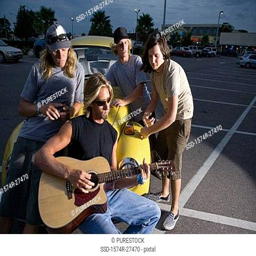
friends enjoying music by a car at the parking area